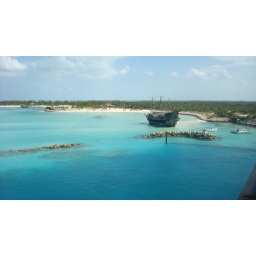
Pirate ship swimming around Castway Cay.